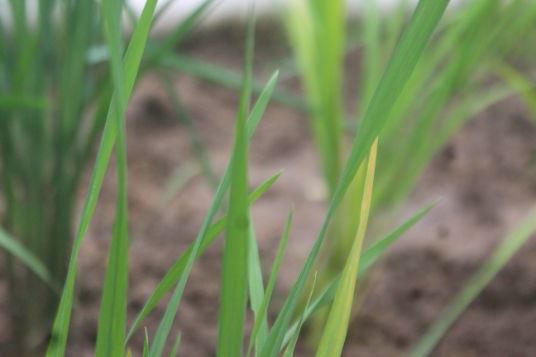
Disease: Tungro